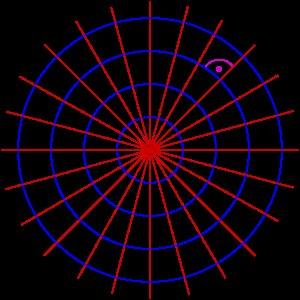
En mathématiques, une trajectoire orthogonale est une courbe qui intersecte les courbes d'un faisceau dans le plan orthogonalement.